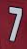
Number: 7